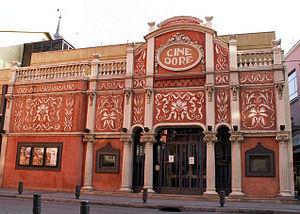
Le Cine Doré est une salle de cinéma construite en 1923 et située dans le centre de Madrid, Espagne. Il abrite depuis 1989 les salles de projection officielles de la Cinémathèque espagnole, organise des conférences, diffuse des films anciens et étrangers en version originale et dispose d'une librairie spécialisée.
La Cinémathèque espagnole est une institution officielle de l'Institut de la Cinéma et des Arts audiovisuels espagnol. Ses objectifs sont la récupération, la recherche et conservation du patrimoine cinématographique espagnol et sa diffusion. Son siège et ses salles de projection sont situés au Cine Doré.